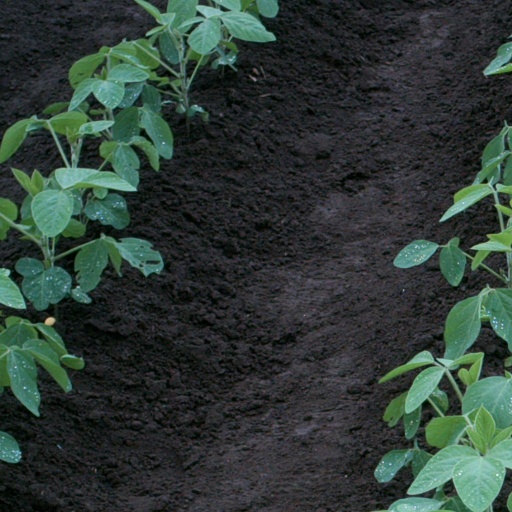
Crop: soybean